Cork County Gaol

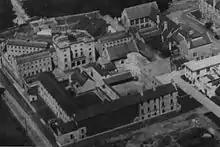
Aerial photograph of Cork County Gaol

Cork County Gaol was a former prison located in Cork, Ireland. The main walls and gate entrance of the prison are today incorporated in the perimeter of University College Cork.